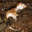
Label: possum